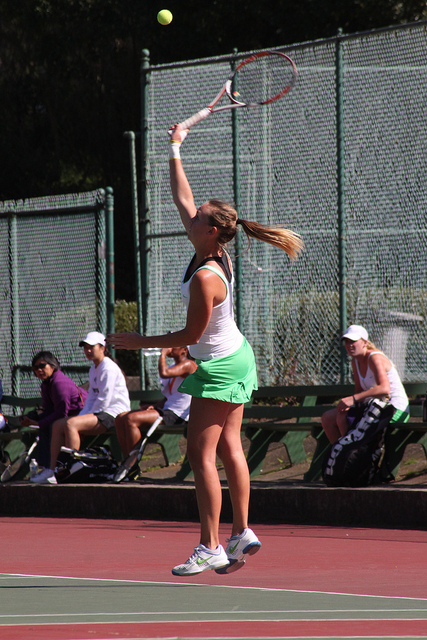
một người phụ nữ đang nhảy lên để đánh quả bóng tennis